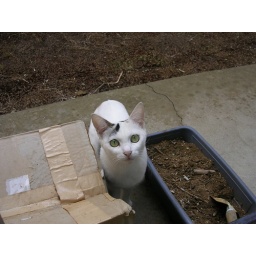
Stray cat around my home (37)